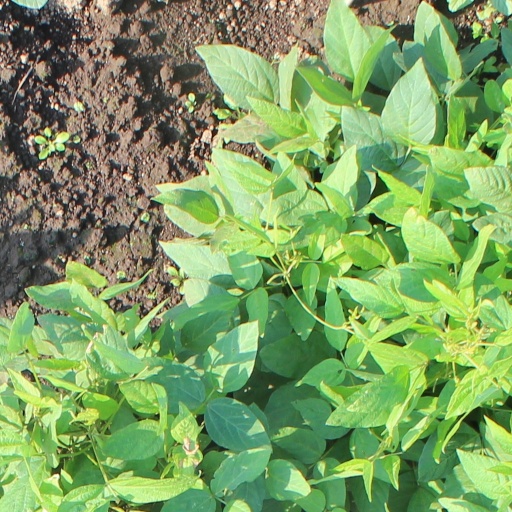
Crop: soybean